Sinebrychoff Park

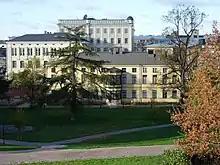
A view of the Sinebrychoff park. In the background is the Sinebrychoff Art Museum building, behind which is the former main building of the Helsinki University of Technology, currently owned by Kojamo.

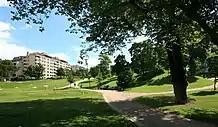
The Sinebrychoff park.

The Sinebrychoff Park (Finnish: "Sinebrychoffin puisto", Swedish: "Sinebrychoffsparken"), colloquially referred to as the "Koff Park", is a park in Punavuori, Helsinki, Finland, near Hietalahti. The park was named after the Sinebrychoff brewery, which had its premises next to the park from 1819 to 1992 and to whose lands the park used to belong, and the Sinebrychoff family that owned both. In addition to the Old Church Park and Kaivopuisto, the park is among the most popular parks in Helsinki.